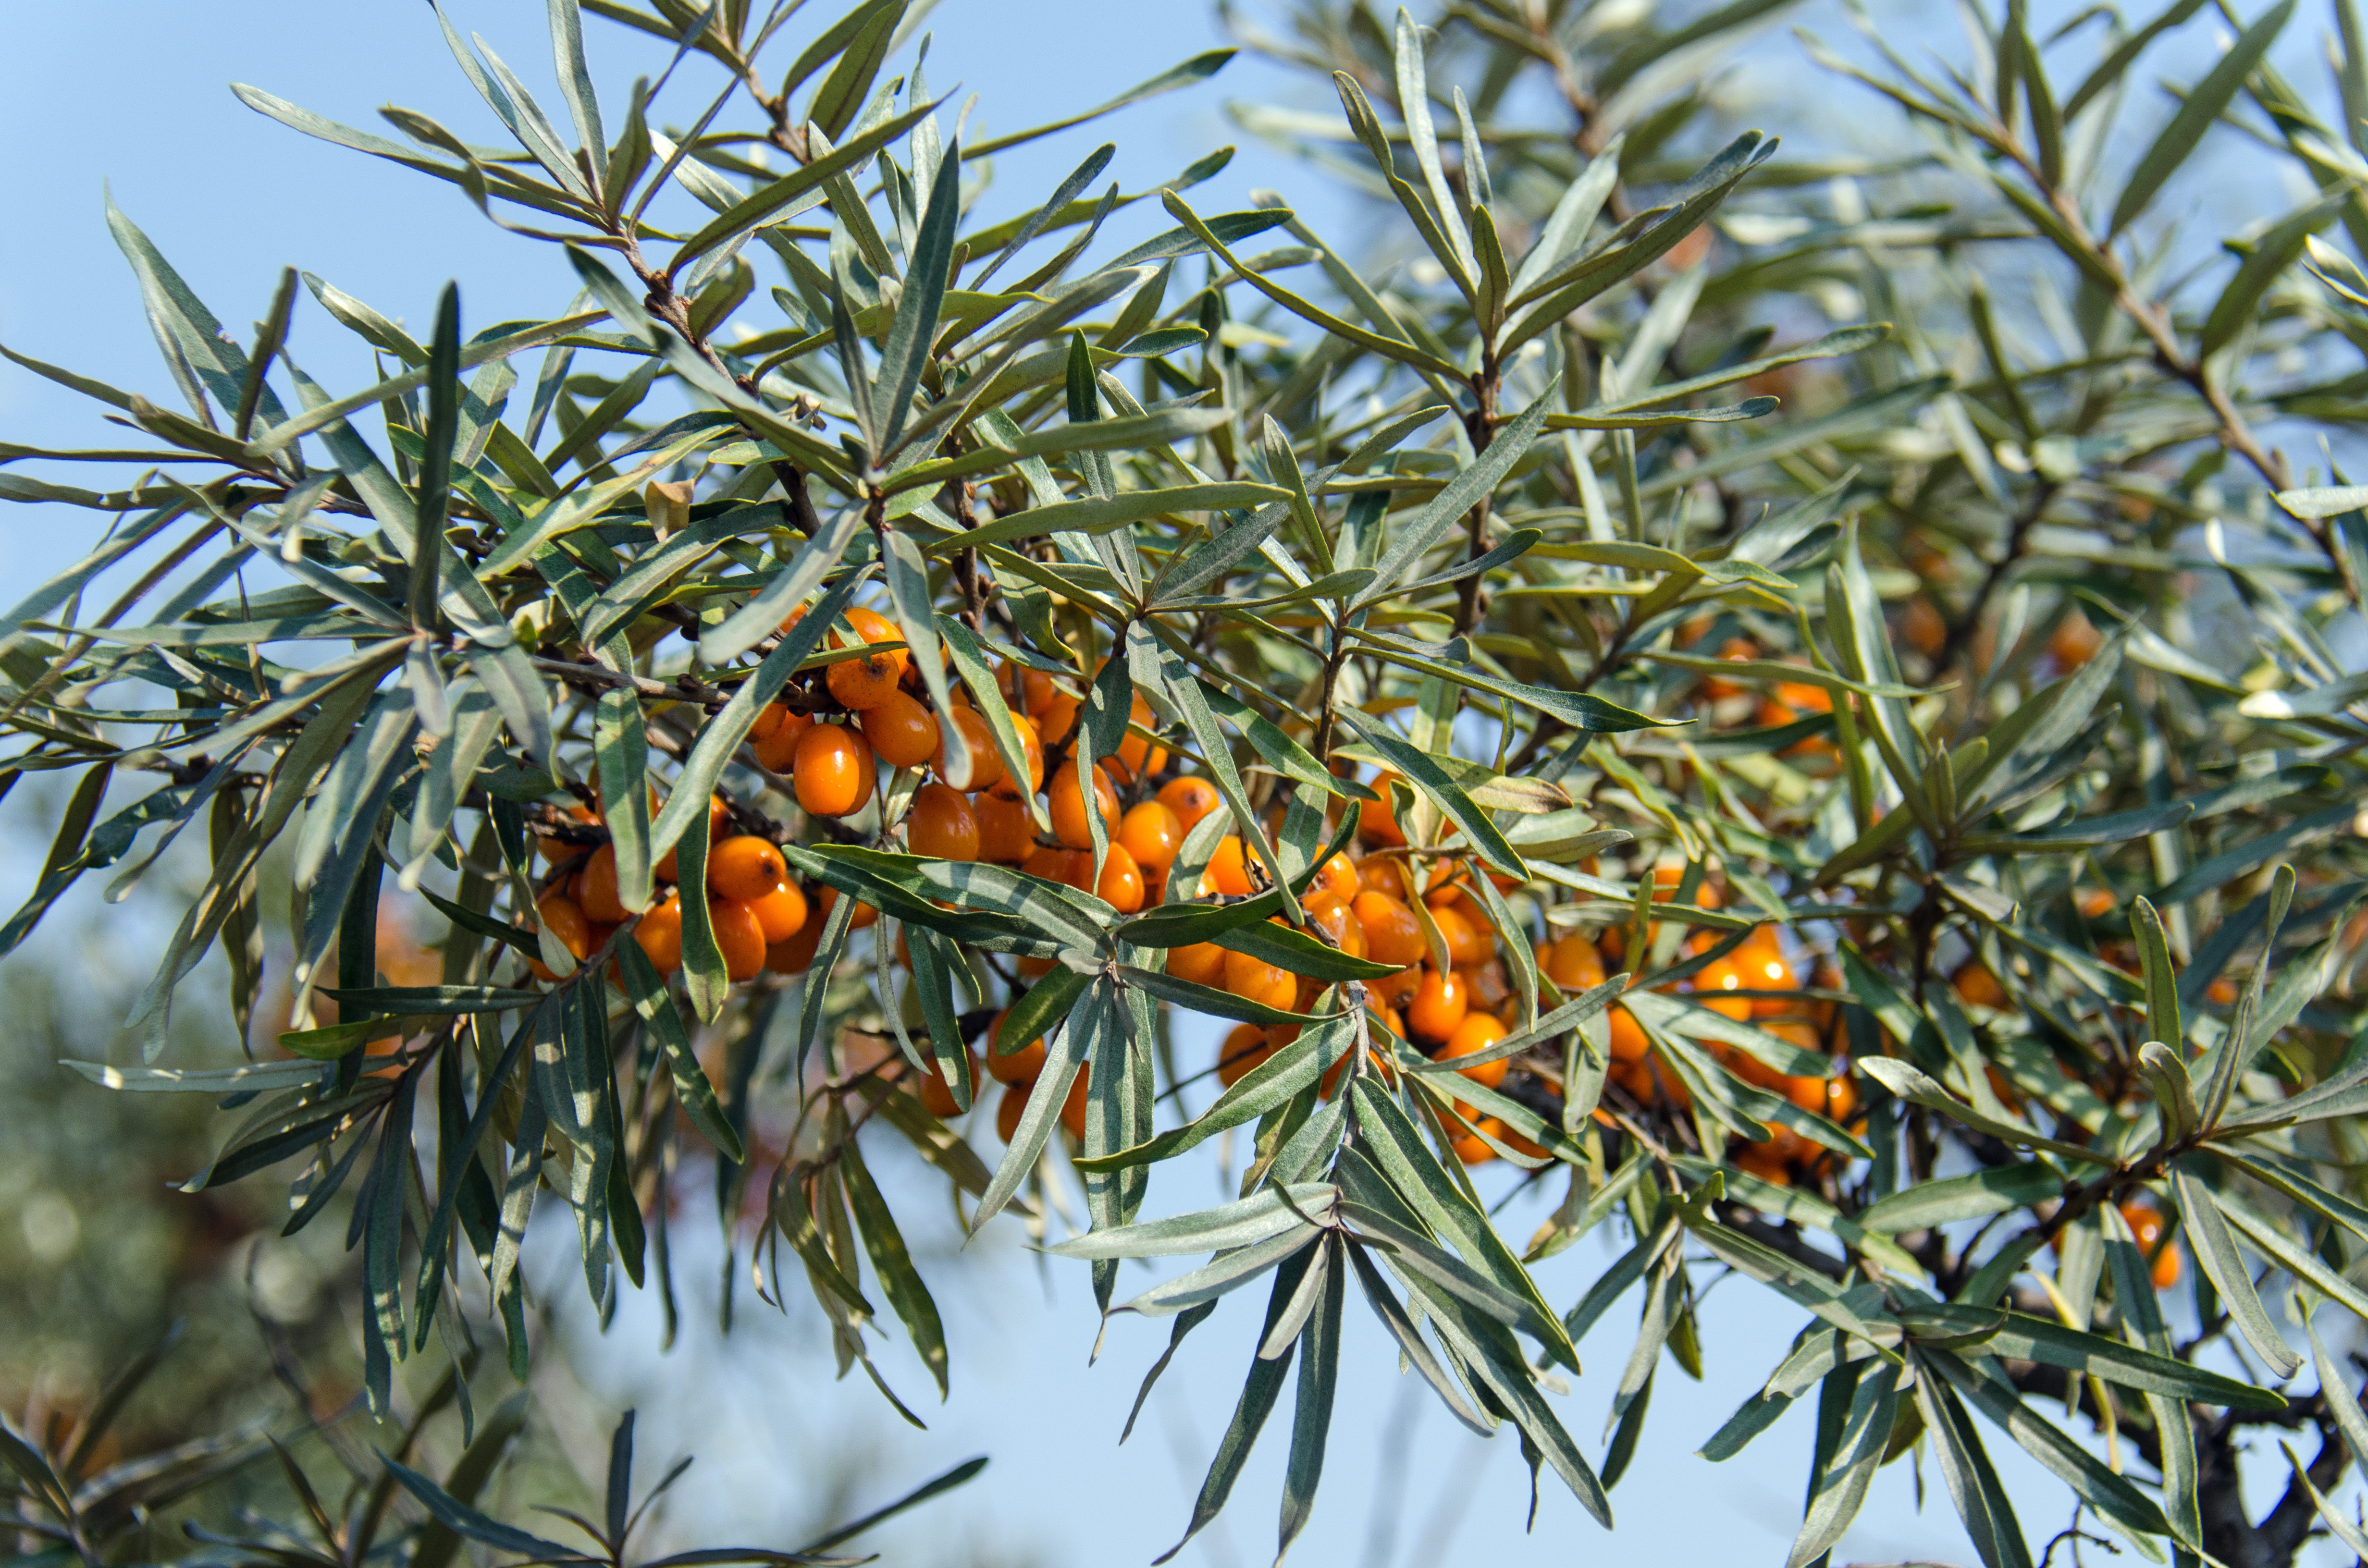
tree, branch, plant, fruit, berry, leaf, flower, food, produce, evergreen, closeup, fir, flora, twig, conifer, leaves, spruce, shrub, flowering plant, sea buckthorn, a lot, date palm, woody plant, land plant, arecales, hippophae